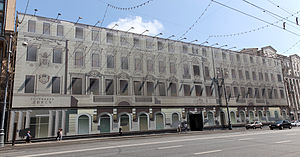
Margarete Buber-Neumann / Biografi
Det tidligere hotel Lux i Moskva.
Margarete Buber-Neumann var en tysk, politisk skribent. Buber-Neumann var under mellemkrigstiden aktiv i Tysklands kommunistiske parti. I eksil i Sovjetunionen blev hun 1938 arresteret og var i to år fange i Gulag. I 1940 overførtes hun fra Sovjet til Tyskland, hvor hun af nazisterne sattes i koncentrationslejr. Efter anden verdenskrigs afslutning boede hun en tid i Sverige og skrev her bogen Als Gefangene bei Stalin und Hitler.